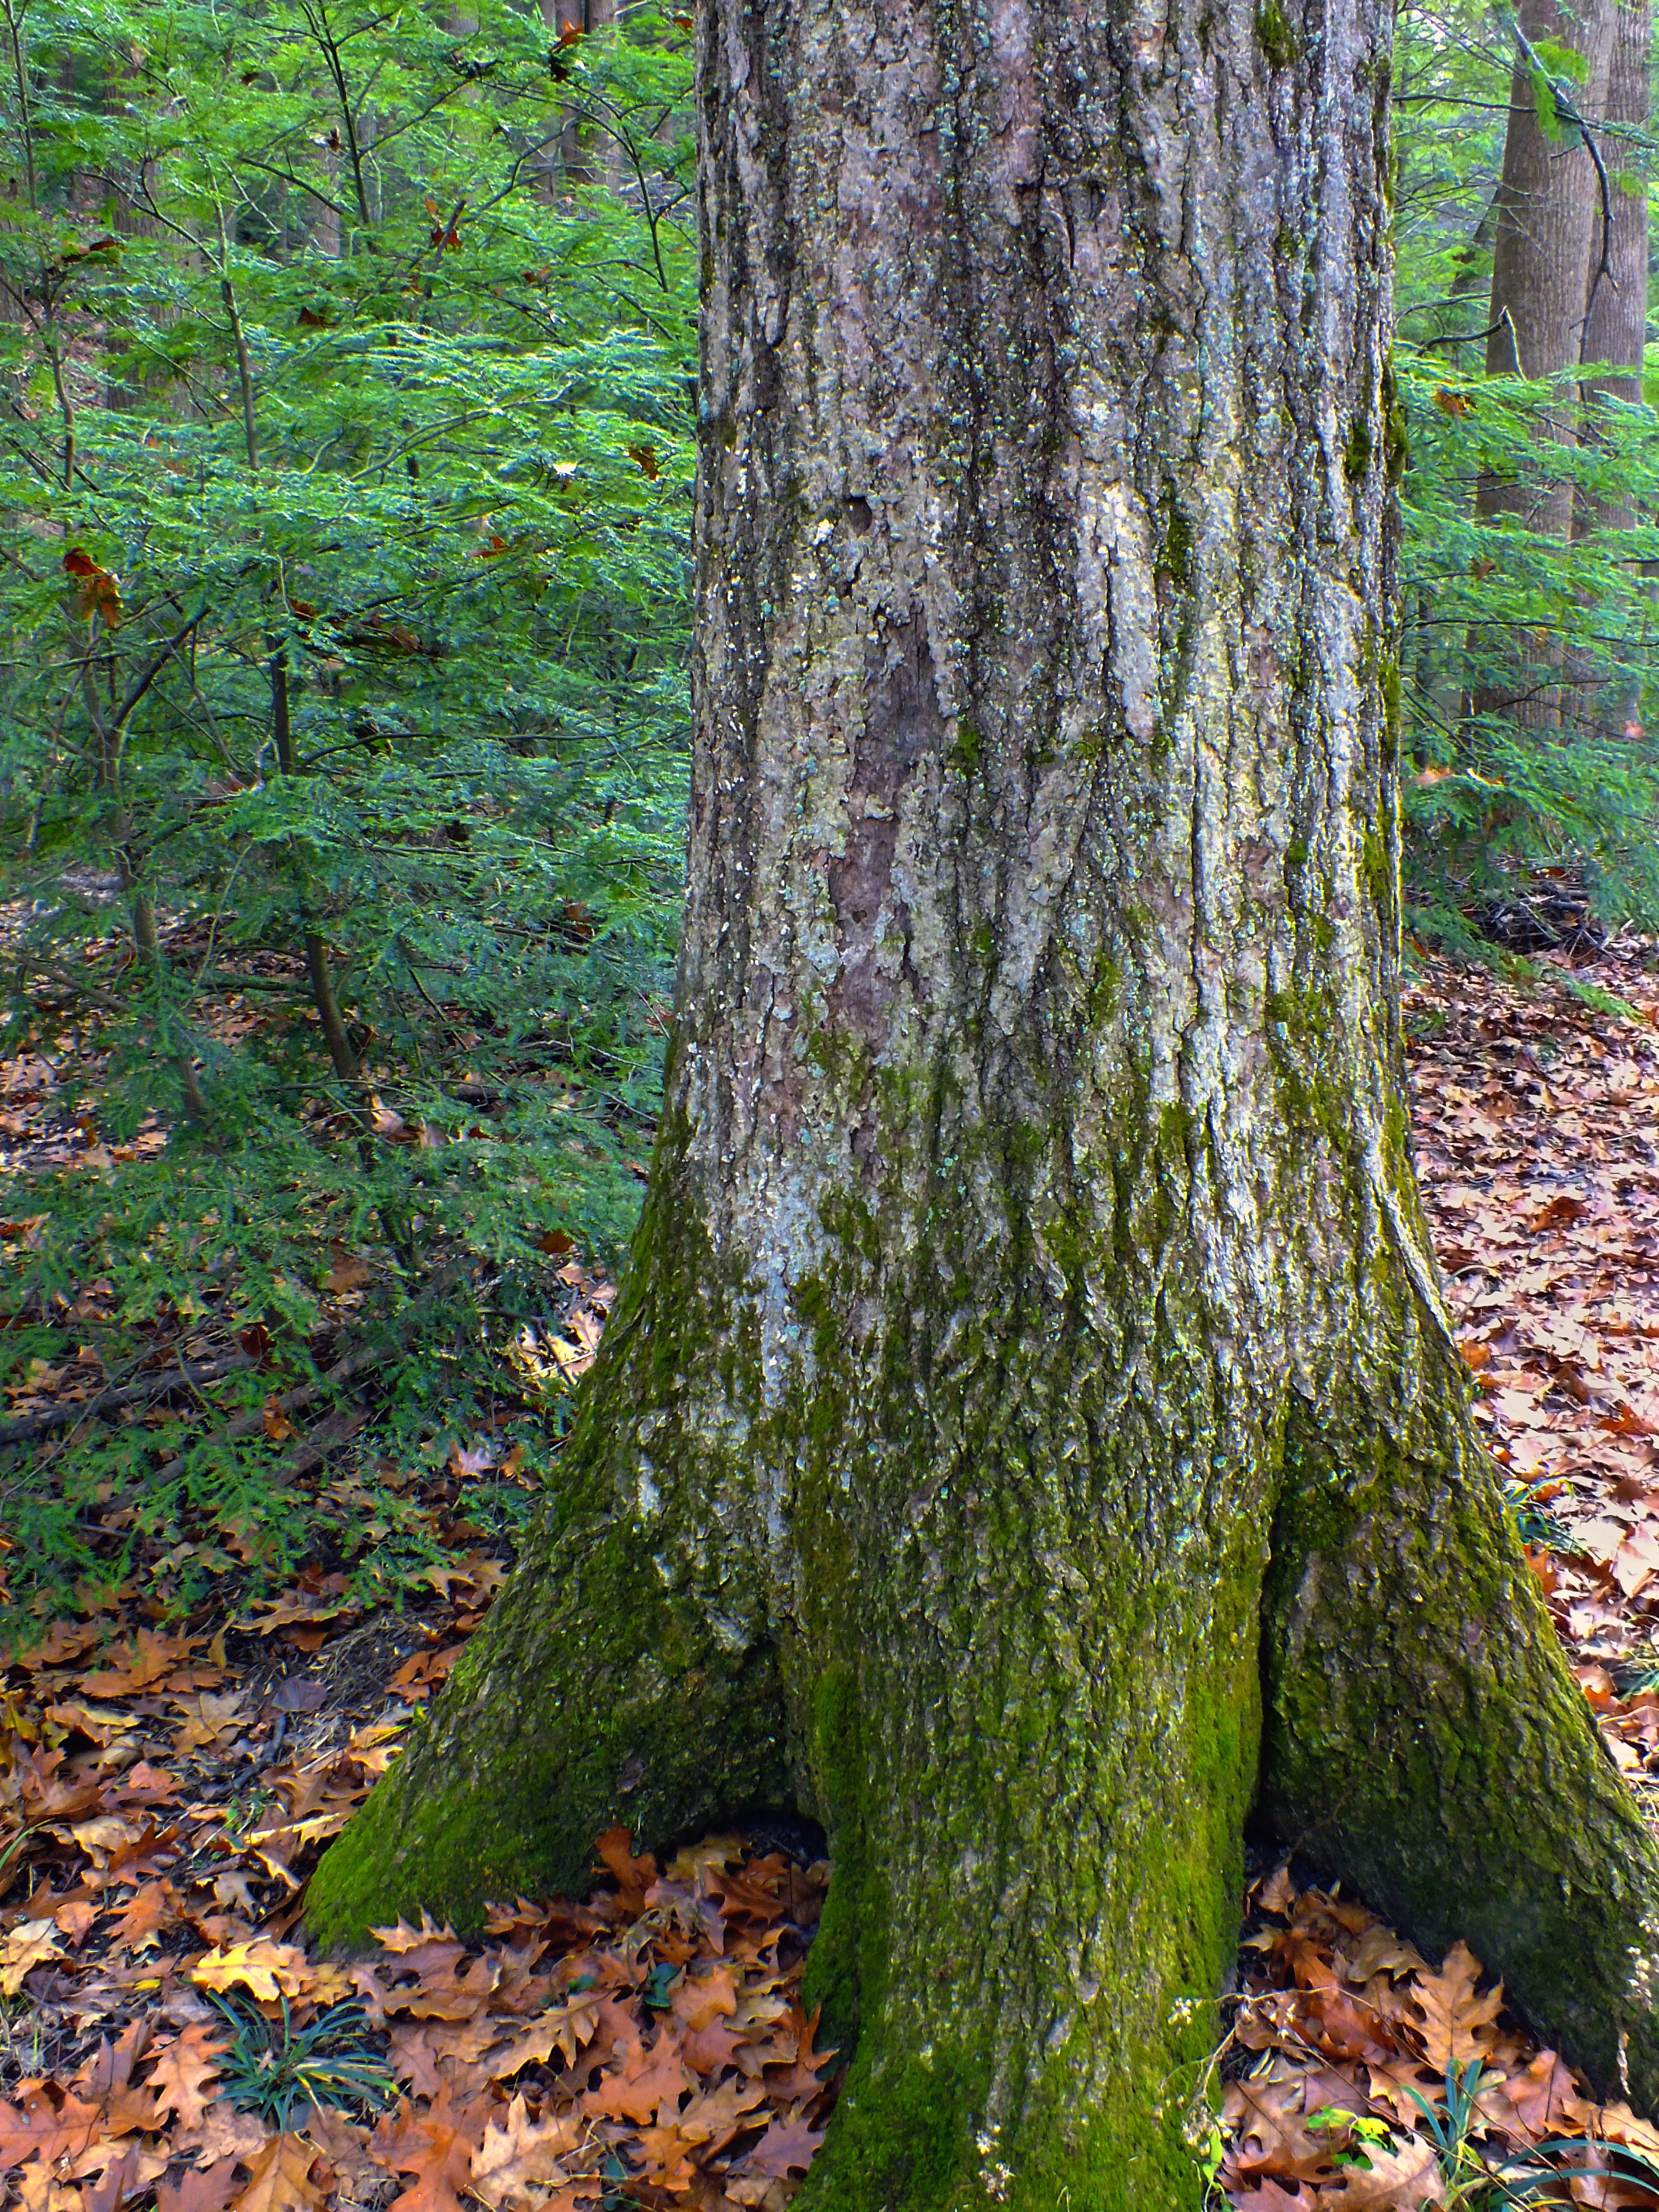
tree, nature, forest, branch, plant, hiking, leaf, trunk, green, birch, autumn, season, trees, creativecommons, coniferous, spruce, deciduous, hemlocks, easternhemlocks, pennsylvania, lancastercounty, drumoretownship, grove, woodland, habitat, larch, ecosystem, flowering plant, biome, old growth forest, natural environment, plant stem, woody plant, temperate broadleaf and mixed forest, temperate coniferous forest, land plant, lancastercountyconservancy, fishingcreeknaturepreserve